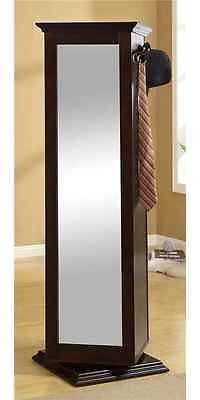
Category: cabinet